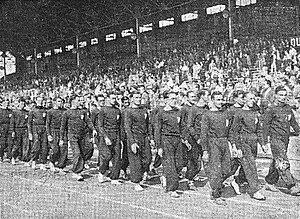
Défilé de la délégation française aux championnats d'Europe d'athlétisme de 1938.
Les 2ᵉ Championnats d'Europe d'athlétisme se sont déroulés à deux emplacements, du 3 au 5 septembre 1938 : à Paris en France pour les hommes et du 17 au 18 septembre 1938 à Vienne en Autriche pour les femmes.